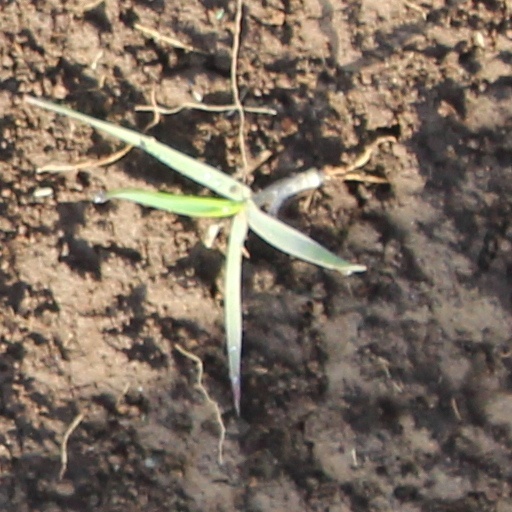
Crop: wheat